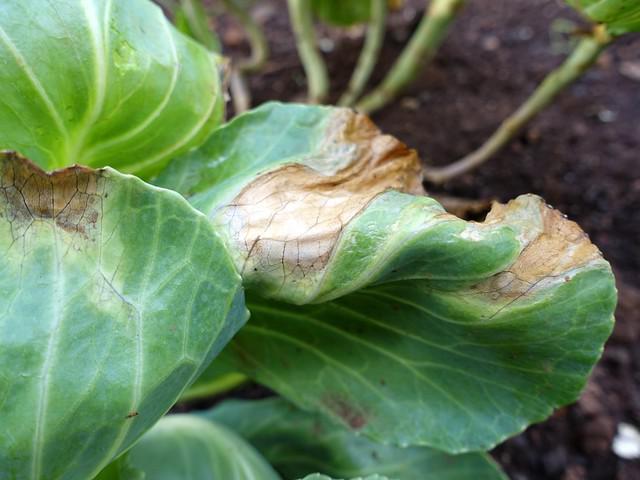
Plant: Cabbage
Disease: cabbage black rot